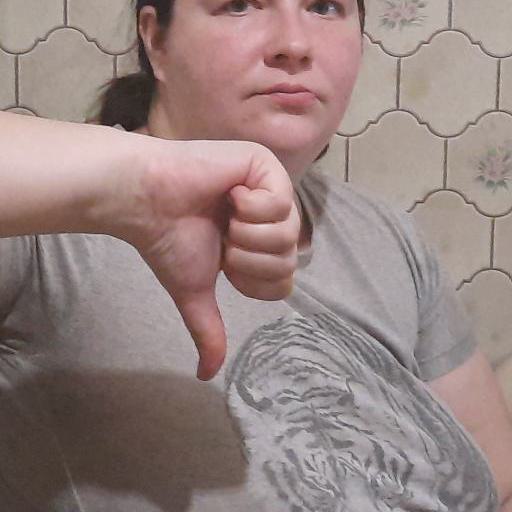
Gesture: dislike